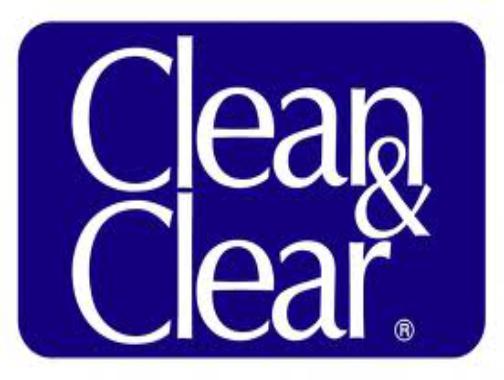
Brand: Clear Clean
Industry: Necessities